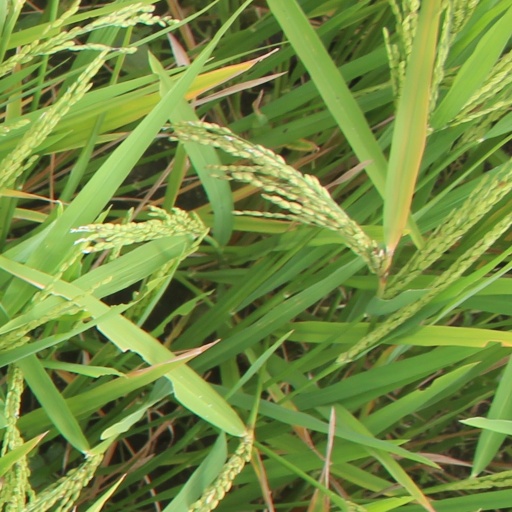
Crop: rice